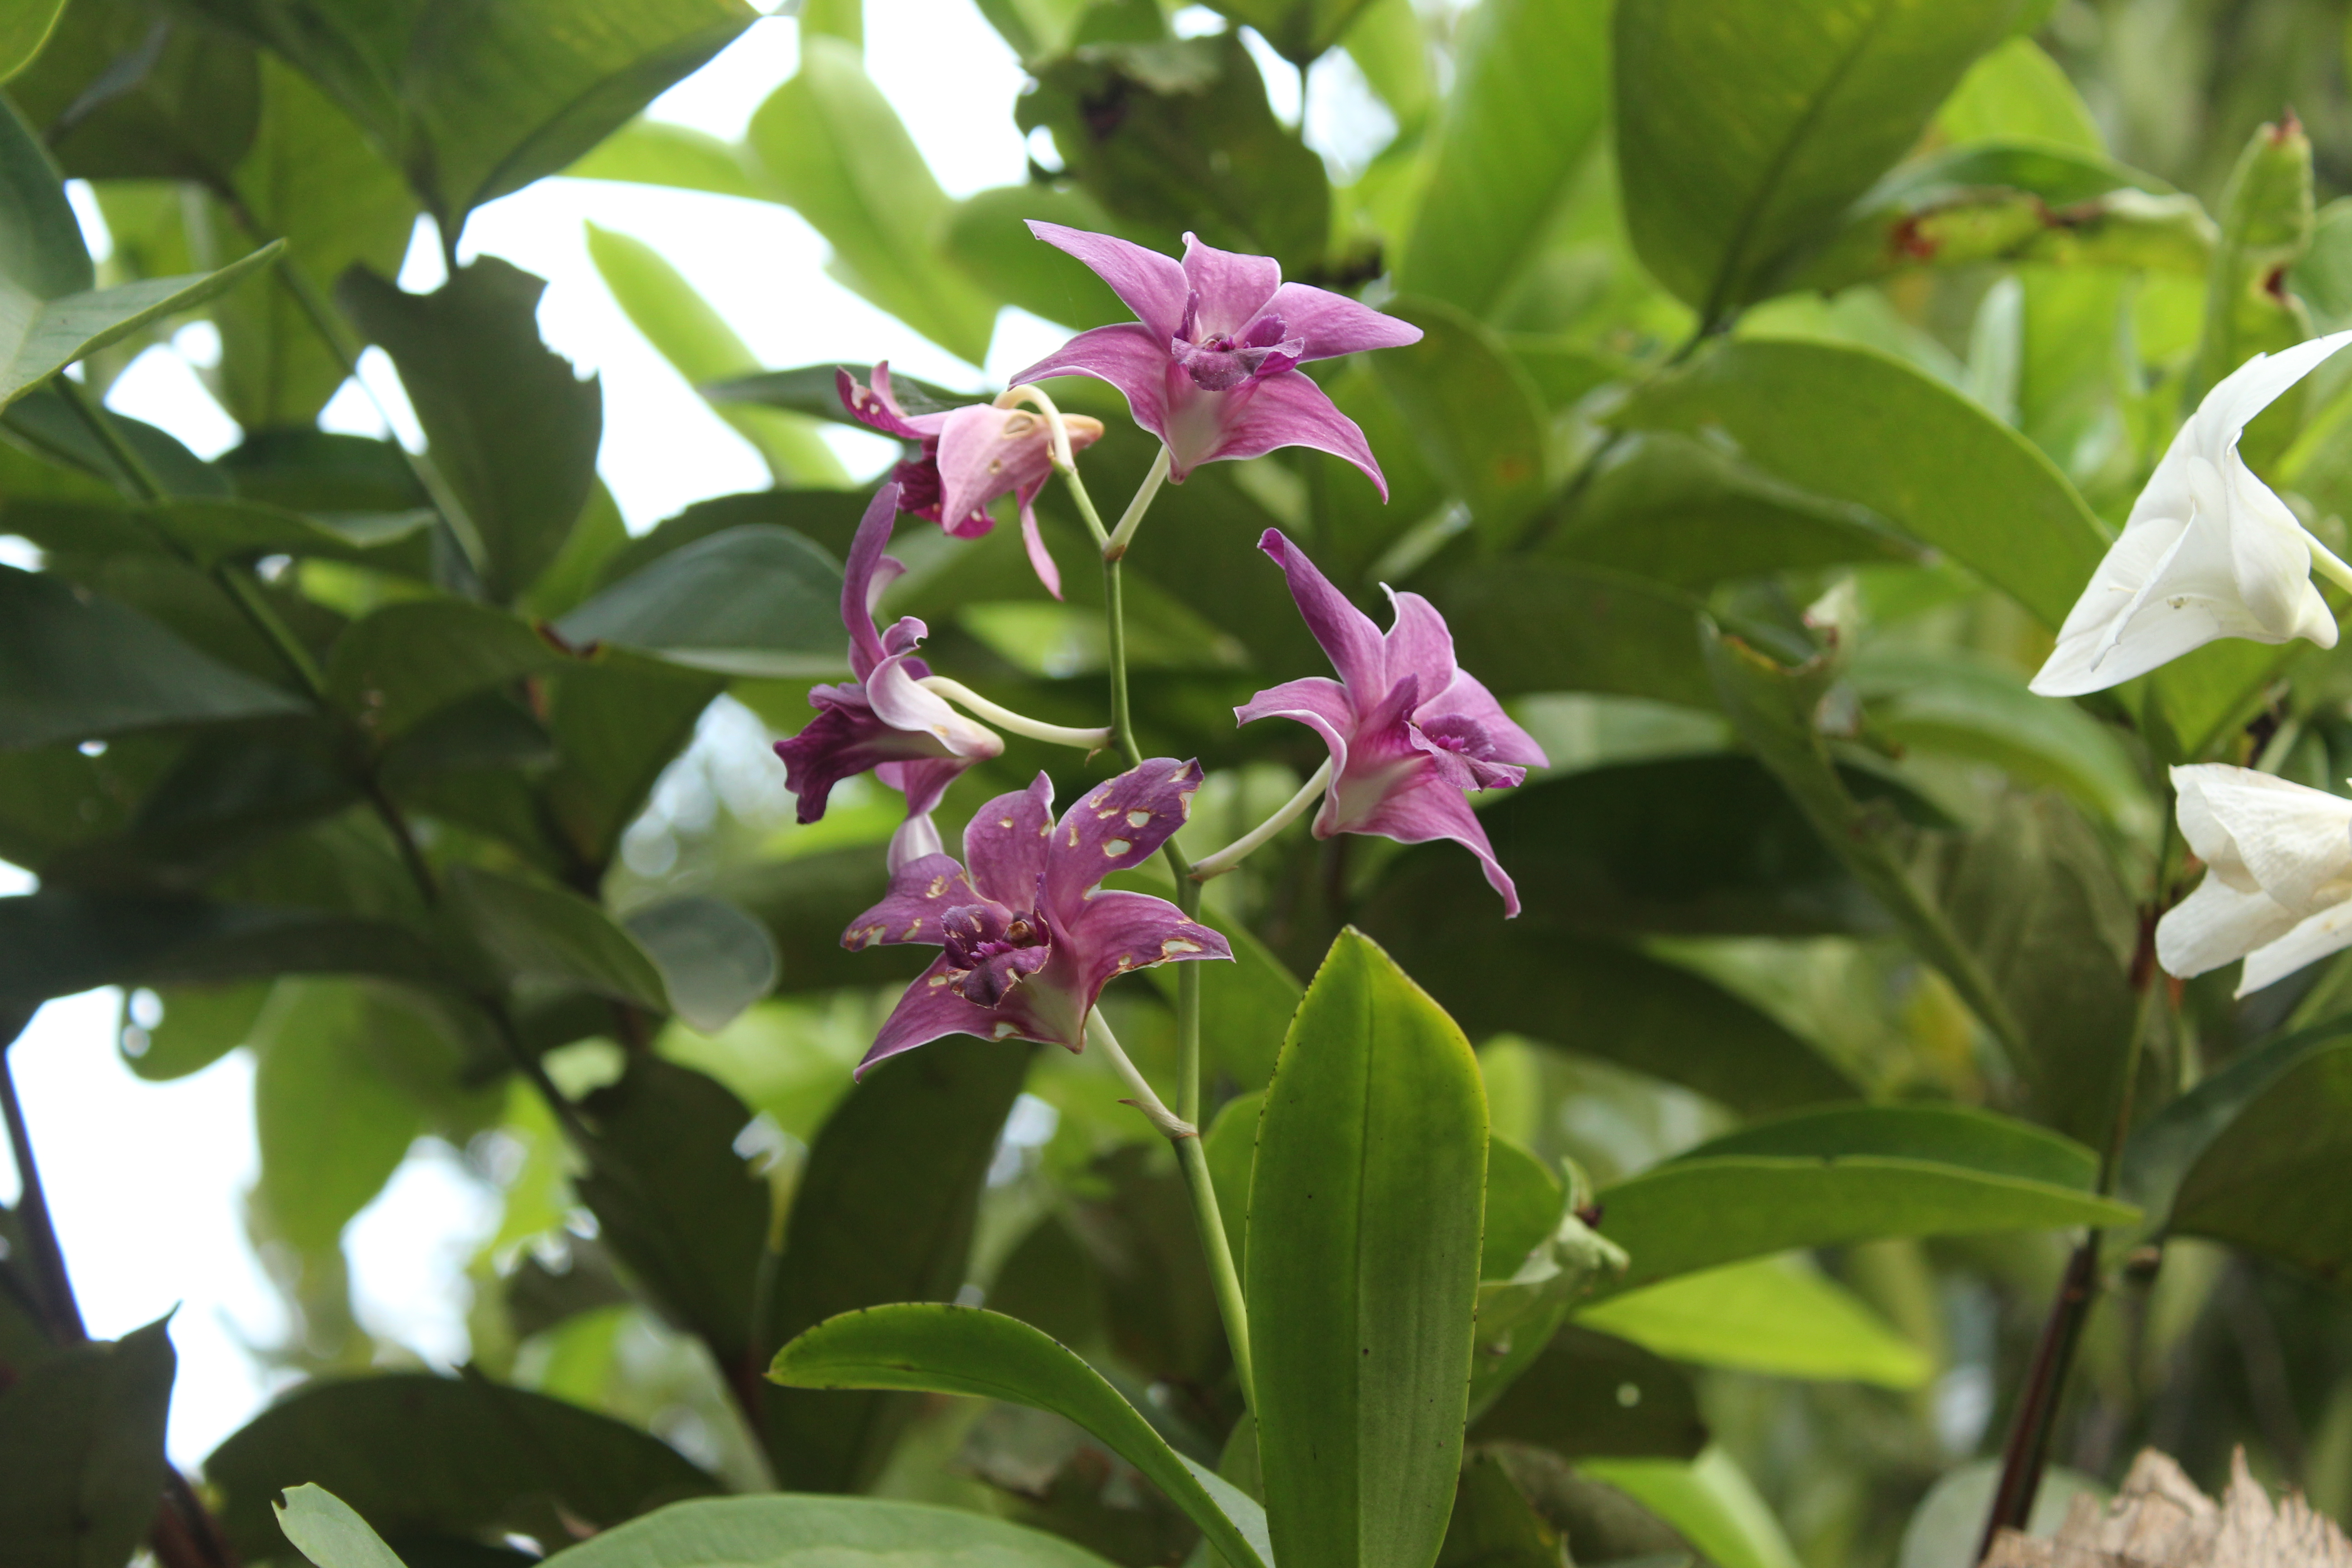
orchid, plant, flower, flora, flowering plant, terrestrial plant, shrub